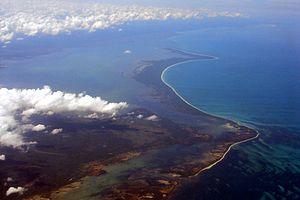
Le Cabo Catoche ou Cap Catoche est le point le plus septentrional de la péninsule du Yucatán dans le Quintana Roo au Mexique.